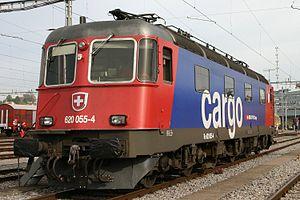
Les Re 6/6 sont une série de locomotives électriques des chemins de fer fédéraux suisses.
La gare de Lausanne-Triage, également appelée gare de triage de Denges du nom de la commune où est situé le bâtiment principal, est la principale gare de triage de Suisse romande, et la troisième de Suisse en importance après les gares de Bâle-Muttenz et de Zurich-Limmattal.